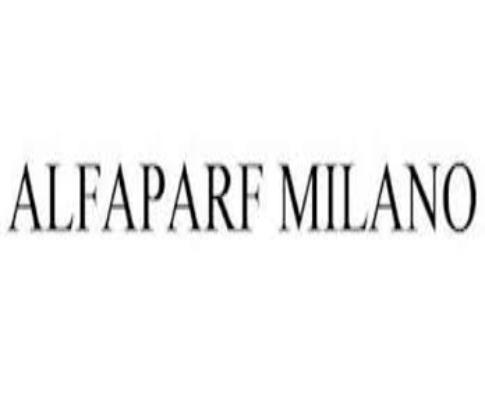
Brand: ALFAPARF
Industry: Necessities